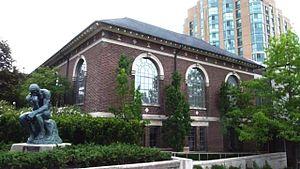
Cet article recense les lieux patrimoniaux du comté de Simcoe inscrits au répertoire des lieux patrimoniaux du Canada, qu'ils soient de niveau provincial, fédéral ou municipal.